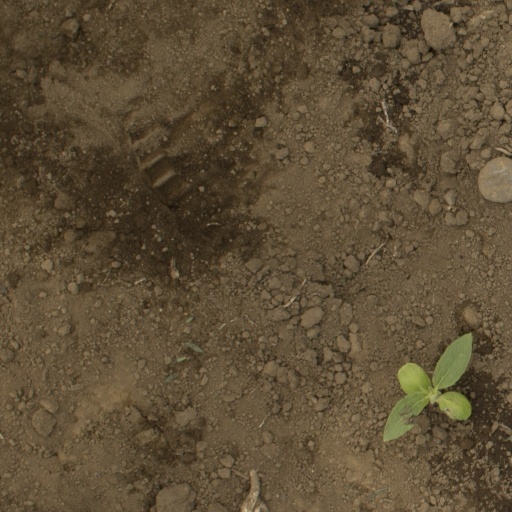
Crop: Jerusalem artichoke